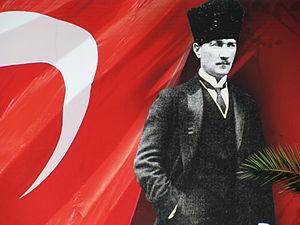
Le nationalisme turc est une idéologie politique qui promeut et glorifie le peuple turc.